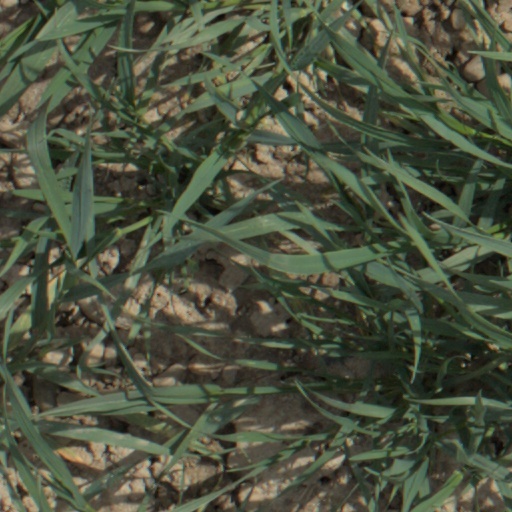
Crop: wheat